Pontefract Castle

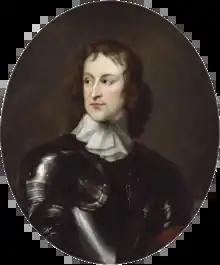
The garrison handed over the castle to John Lambert on 24 March 1649.

Richard II was captured by Henry Bolingbroke's supporters in August 1399 and was initially imprisoned in the Tower of London. Sometime before Christmas that year he was moved to Pontefract Castle (via Knaresborough) where he remained under guard until his death, perhaps on 14 February 1400. William Shakespeare's play "Richard III" mentions this incident: